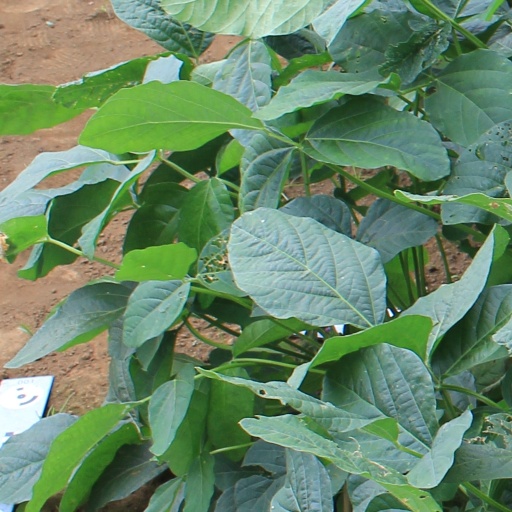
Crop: soybean